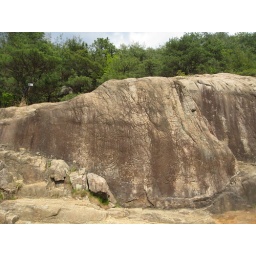
There were several buddhist cavings in the rocks near the mountain path.